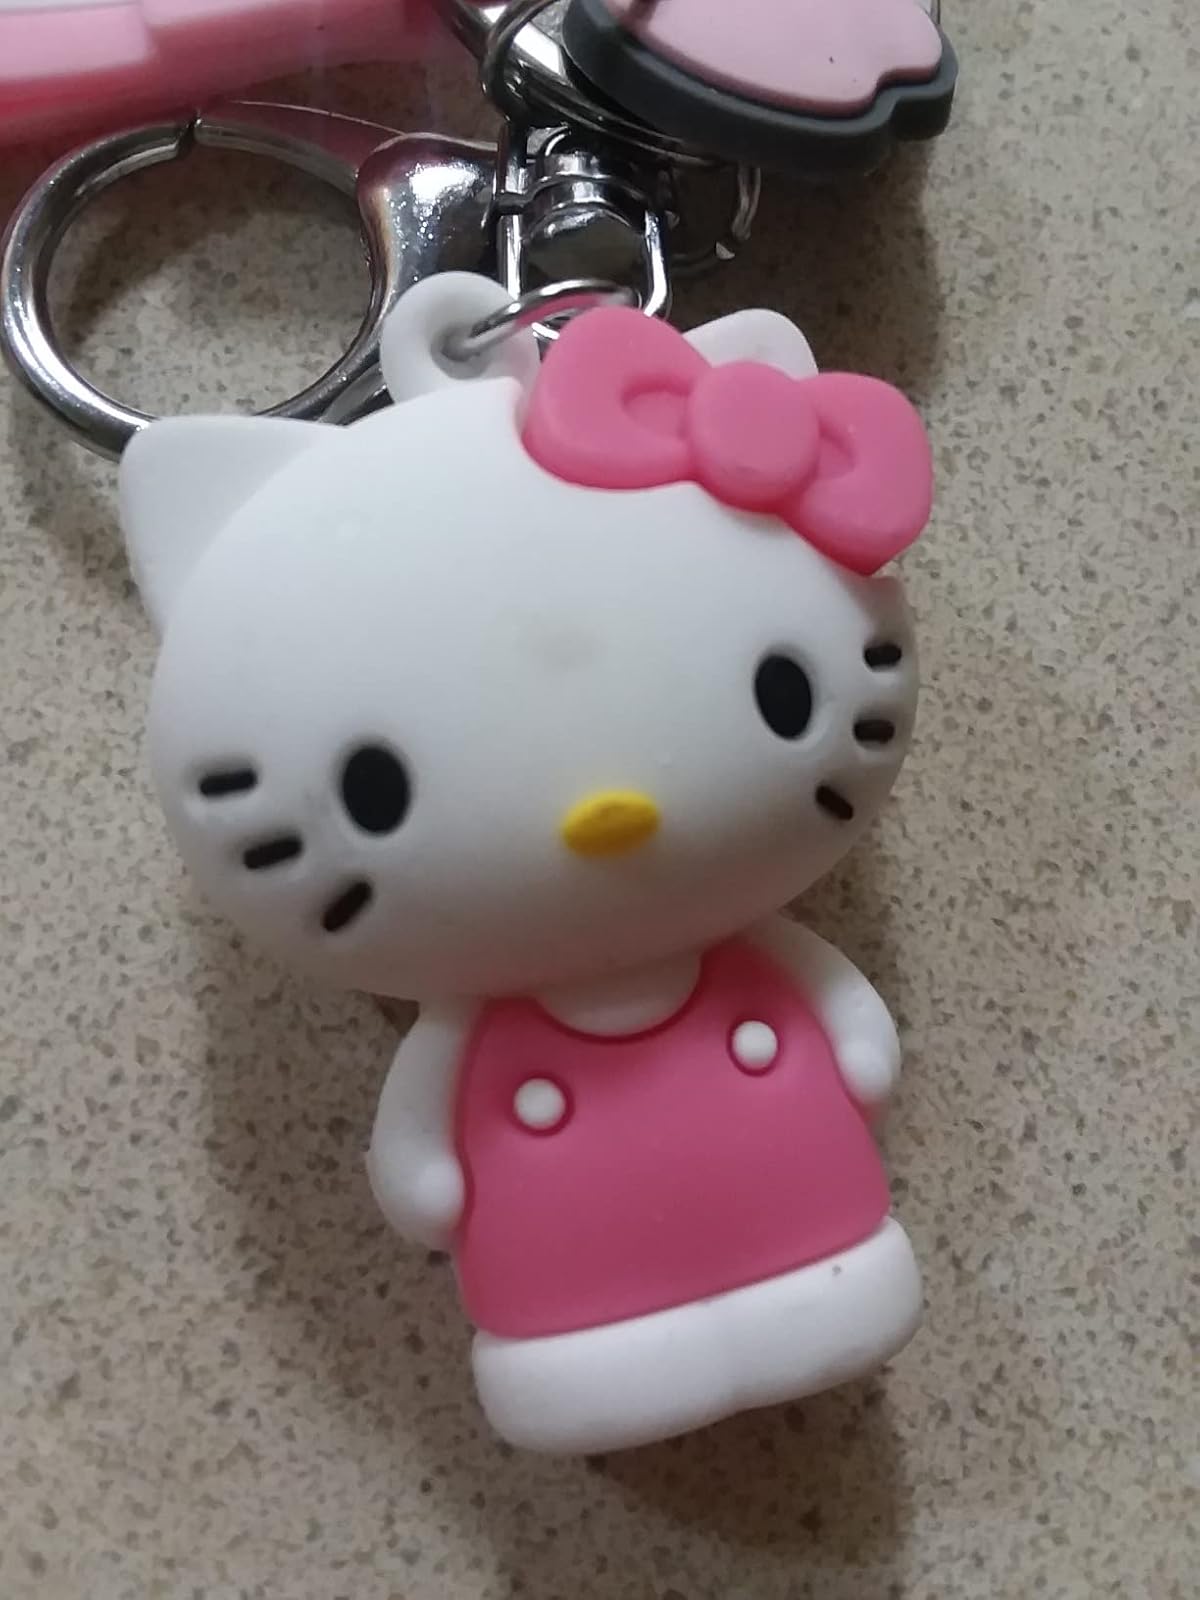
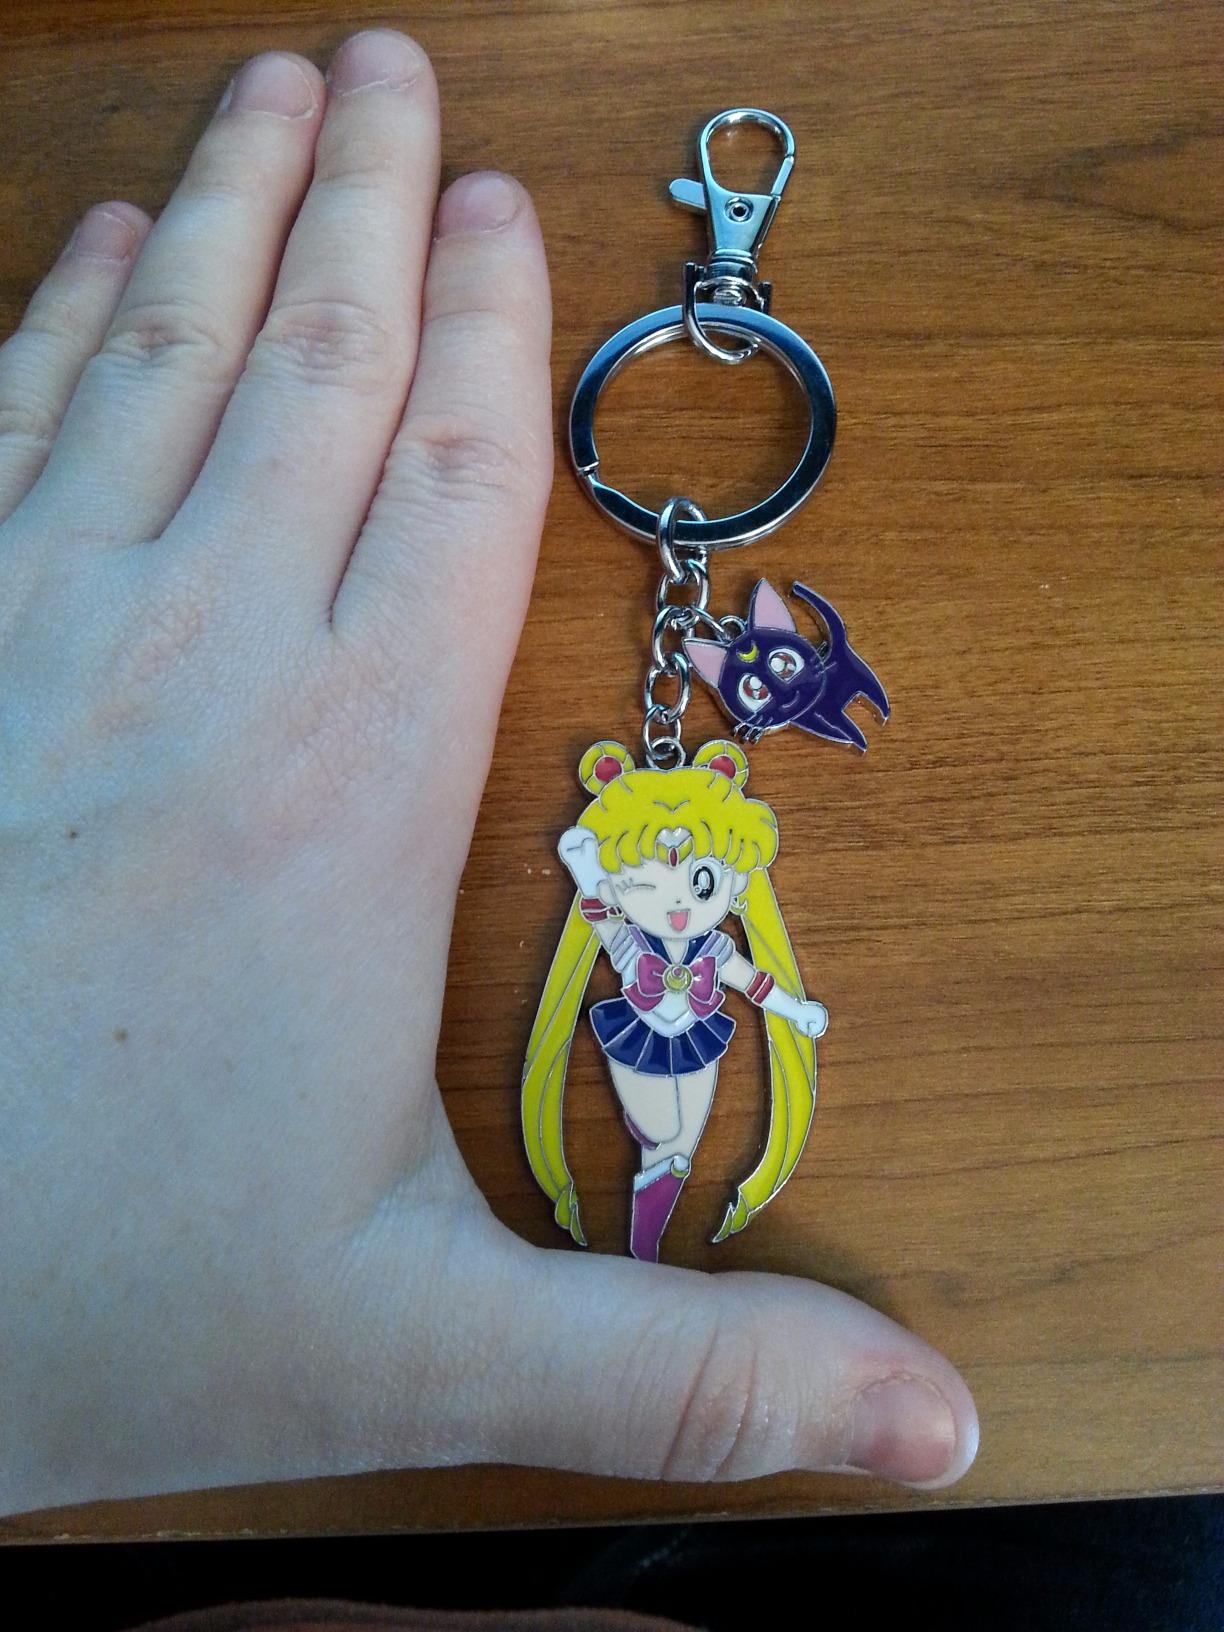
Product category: accessories_keychain
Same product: no